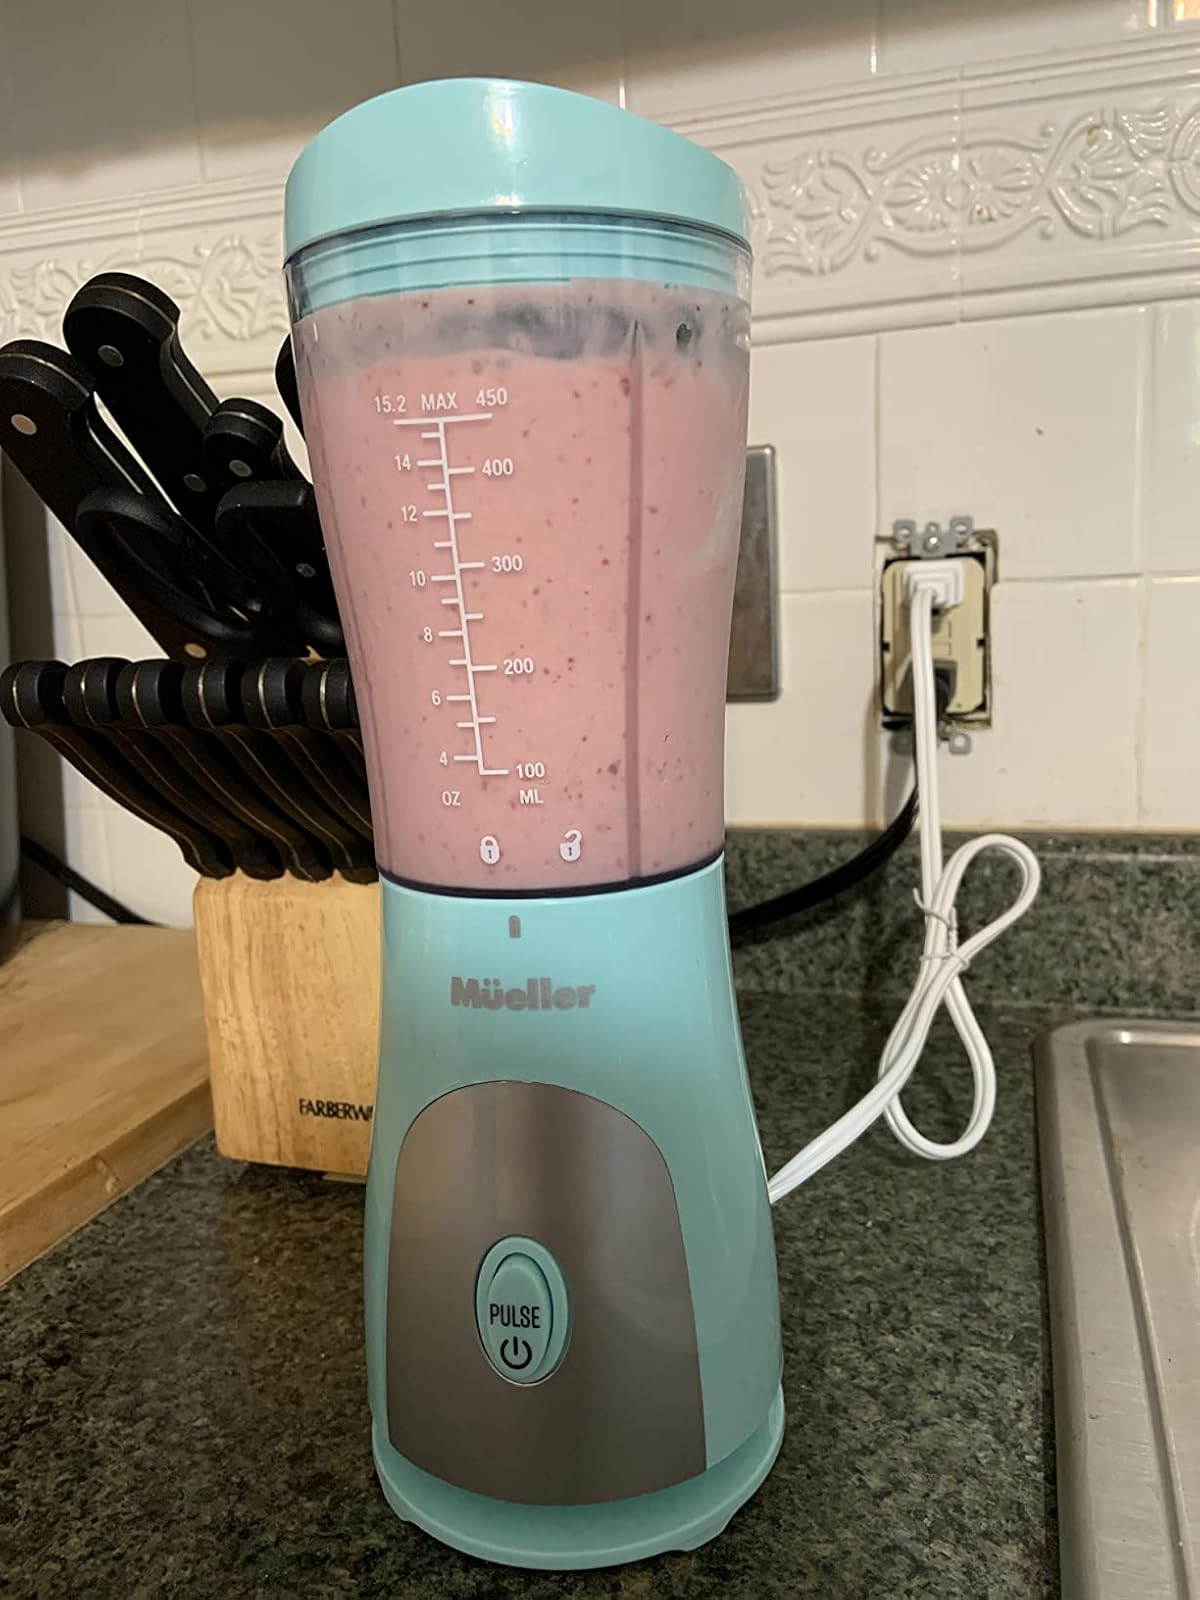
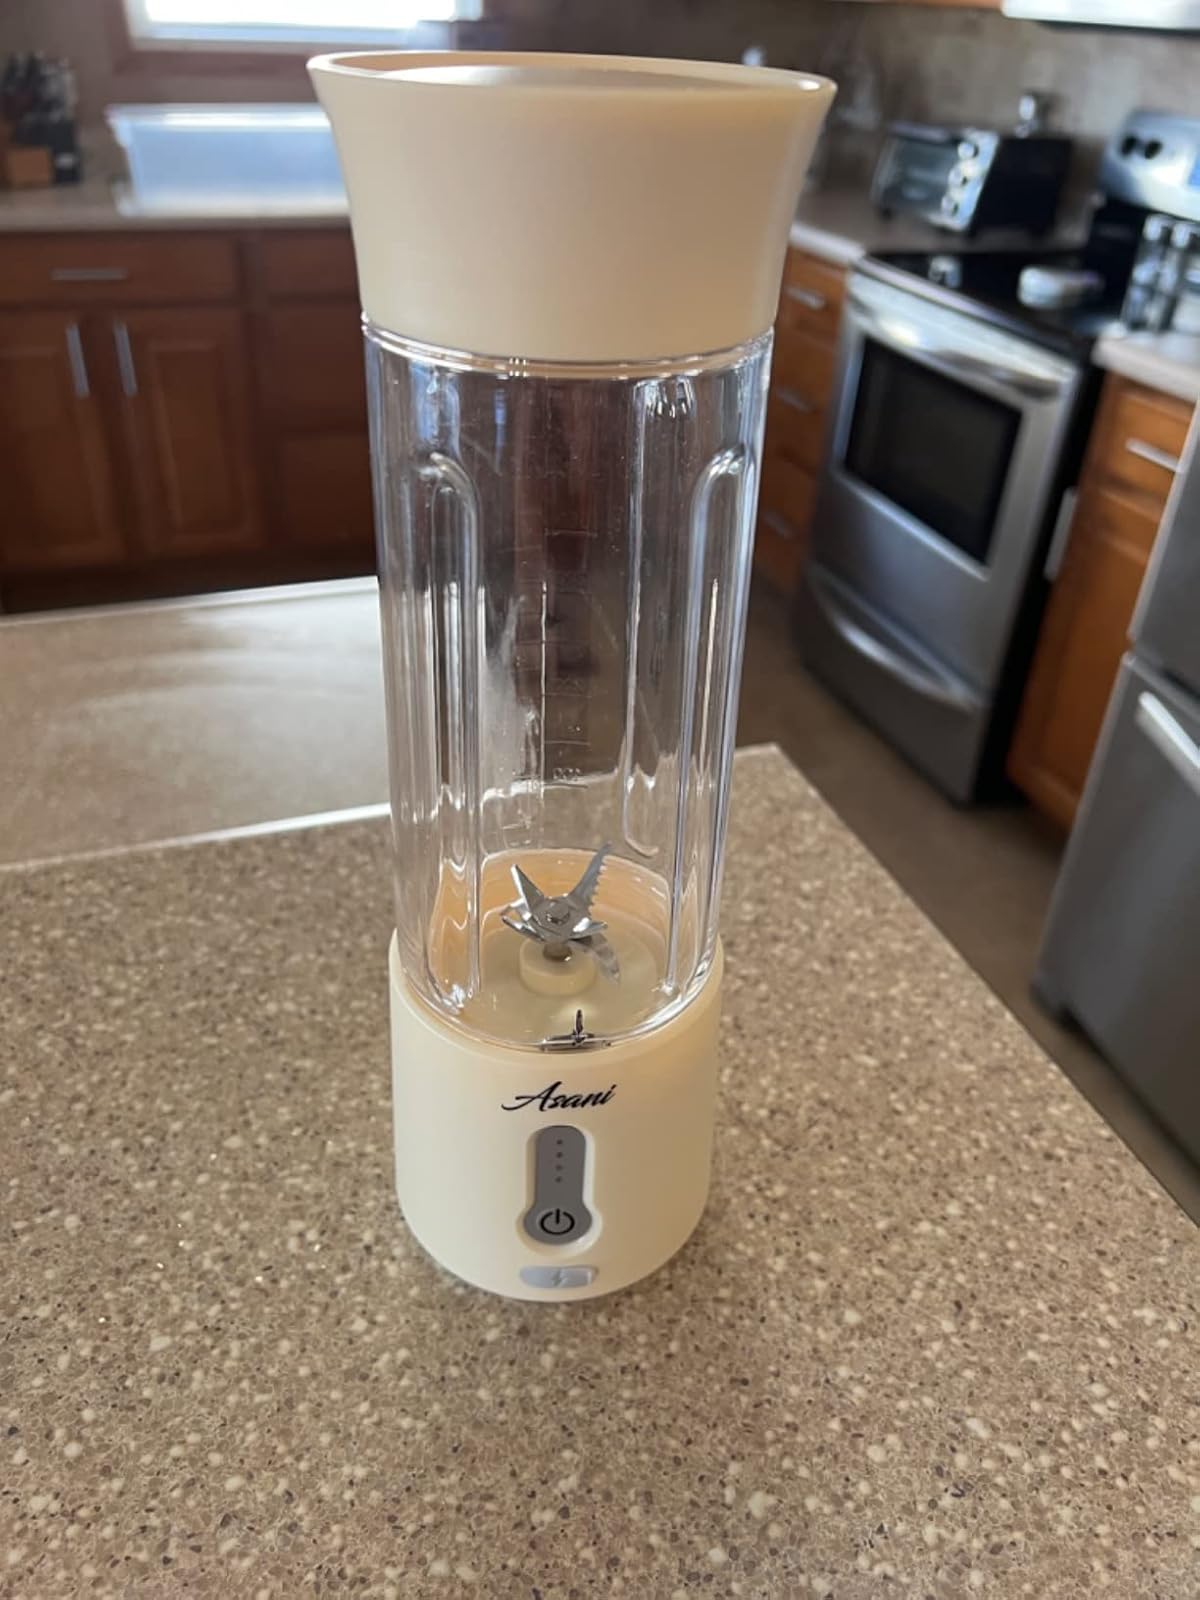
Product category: items_blender
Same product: no